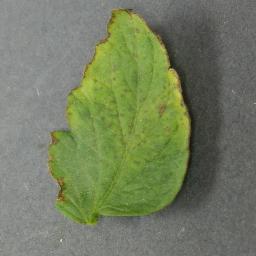
Label: Tomato___Tomato_Yellow_Leaf_Curl_Virus